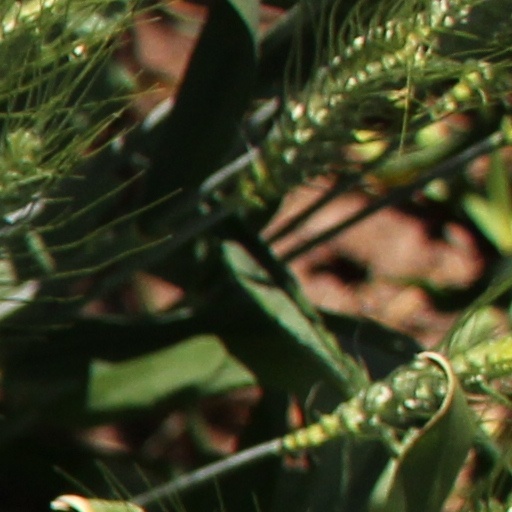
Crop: wheat